Linda Finch

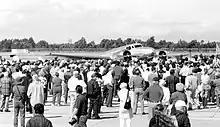
Linda Finch arrived at Oakland International Airport, on May 28, 1997, completing her trip around the world.

When she flew over Howland Island, Finch honored Earhart and Noonan by releasing three wreaths from the plane. Finch's flight between Honolulu and Oakland took about sixteen hours. Finch landed at Oakland International Airport that day, where she was met by a large crowd. The Western Aerospace Museum held a dinner in her honor that night.